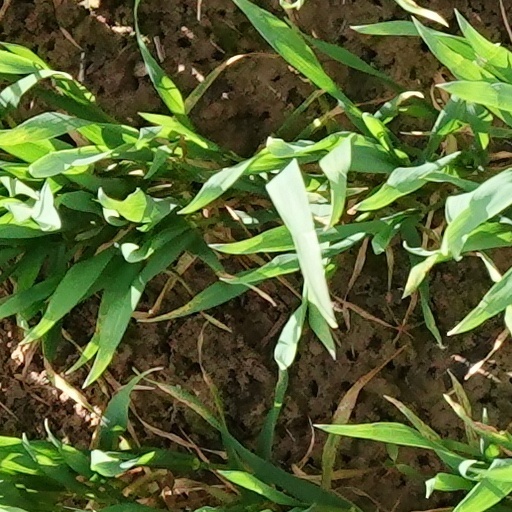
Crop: wheat